Talagad

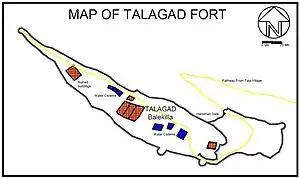
Map of Talagad Fort

There are regular state transport buses and private vehicles which run between Roha, Indapur and Tala. The path from the town goes straight to the main entrance of the fort. The trek rout is of 45 minutes. The trek to the fort is simple and safe. There is no place for night halt on the fort.